Presidential Service Badge

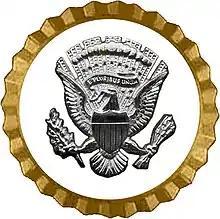
Former White House Service Badge

The Presidential Service Badge (PSB) is an identification badge of the United States Armed Forces which is awarded to members of the U.S. Army, U.S. Navy, U.S. Air Force, U.S. Space Force, U.S. Marine Corps, and U.S. Coast Guard as well as other members of the uniformed services, such as the U.S. National Oceanic and Atmospheric Administration Commissioned Corps and the U.S. Public Health Service Commissioned Corps, who serve as full-time military staff to the president of the United States.